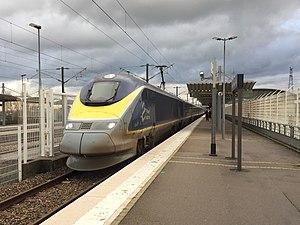
Le TGV TMST, plus couramment appelé Eurostar, ou Eurostar e300 pour les rames rénovées dans les années 2010, ou encore British Rail Class 373 au Royaume-Uni, est une rame TGV conçue pour être exploitée par Eurostar, sur la ligne passant dans le tunnel sous la Manche. Il est utilisé, dans les années 2010, pour des liaisons entre l'Angleterre et l'Europe continentale. Construit entre 1993 et 1996, par un consortium international dirigé par Alstom, il présente, par rapport aux autres types de rames TGV, des particularités liées au franchissement du tunnel sous la Manche et à la circulation en Grande-Bretagne. Il peut s'adapter à plusieurs types de courant et de signalisation. Le TGV TMST est, avec le British Rail Class 374 mis en service en 2015, le train à la fois le plus rapide et le plus long du Royaume-Uni.